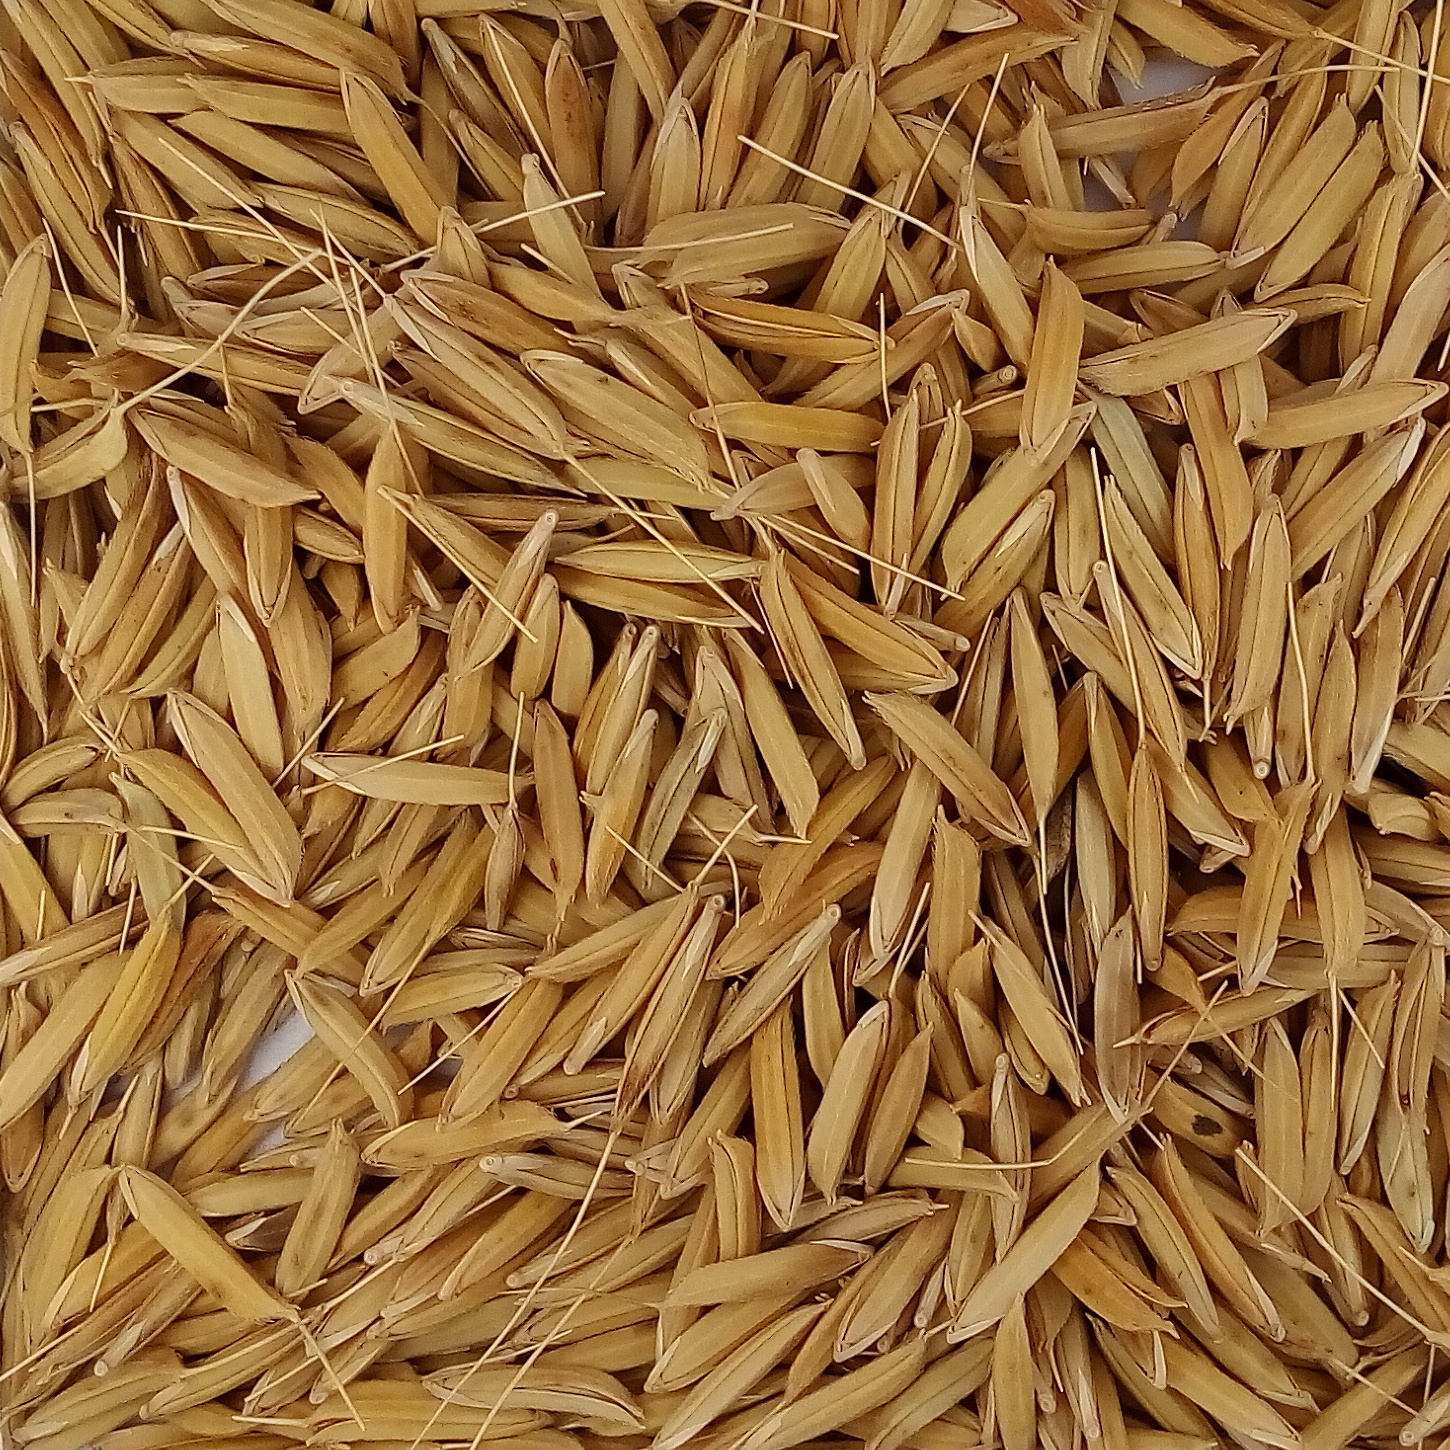
Rice seed variety: 1728